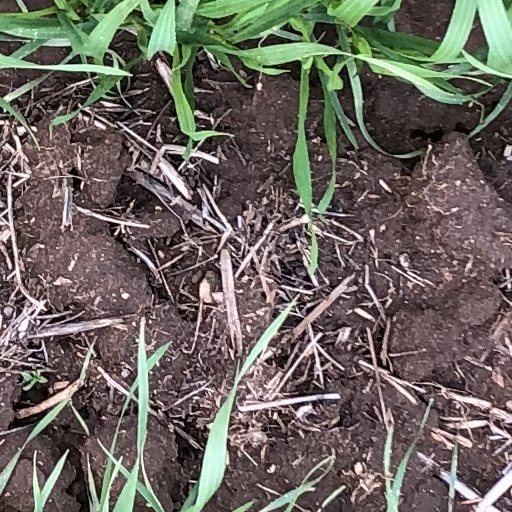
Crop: wheat